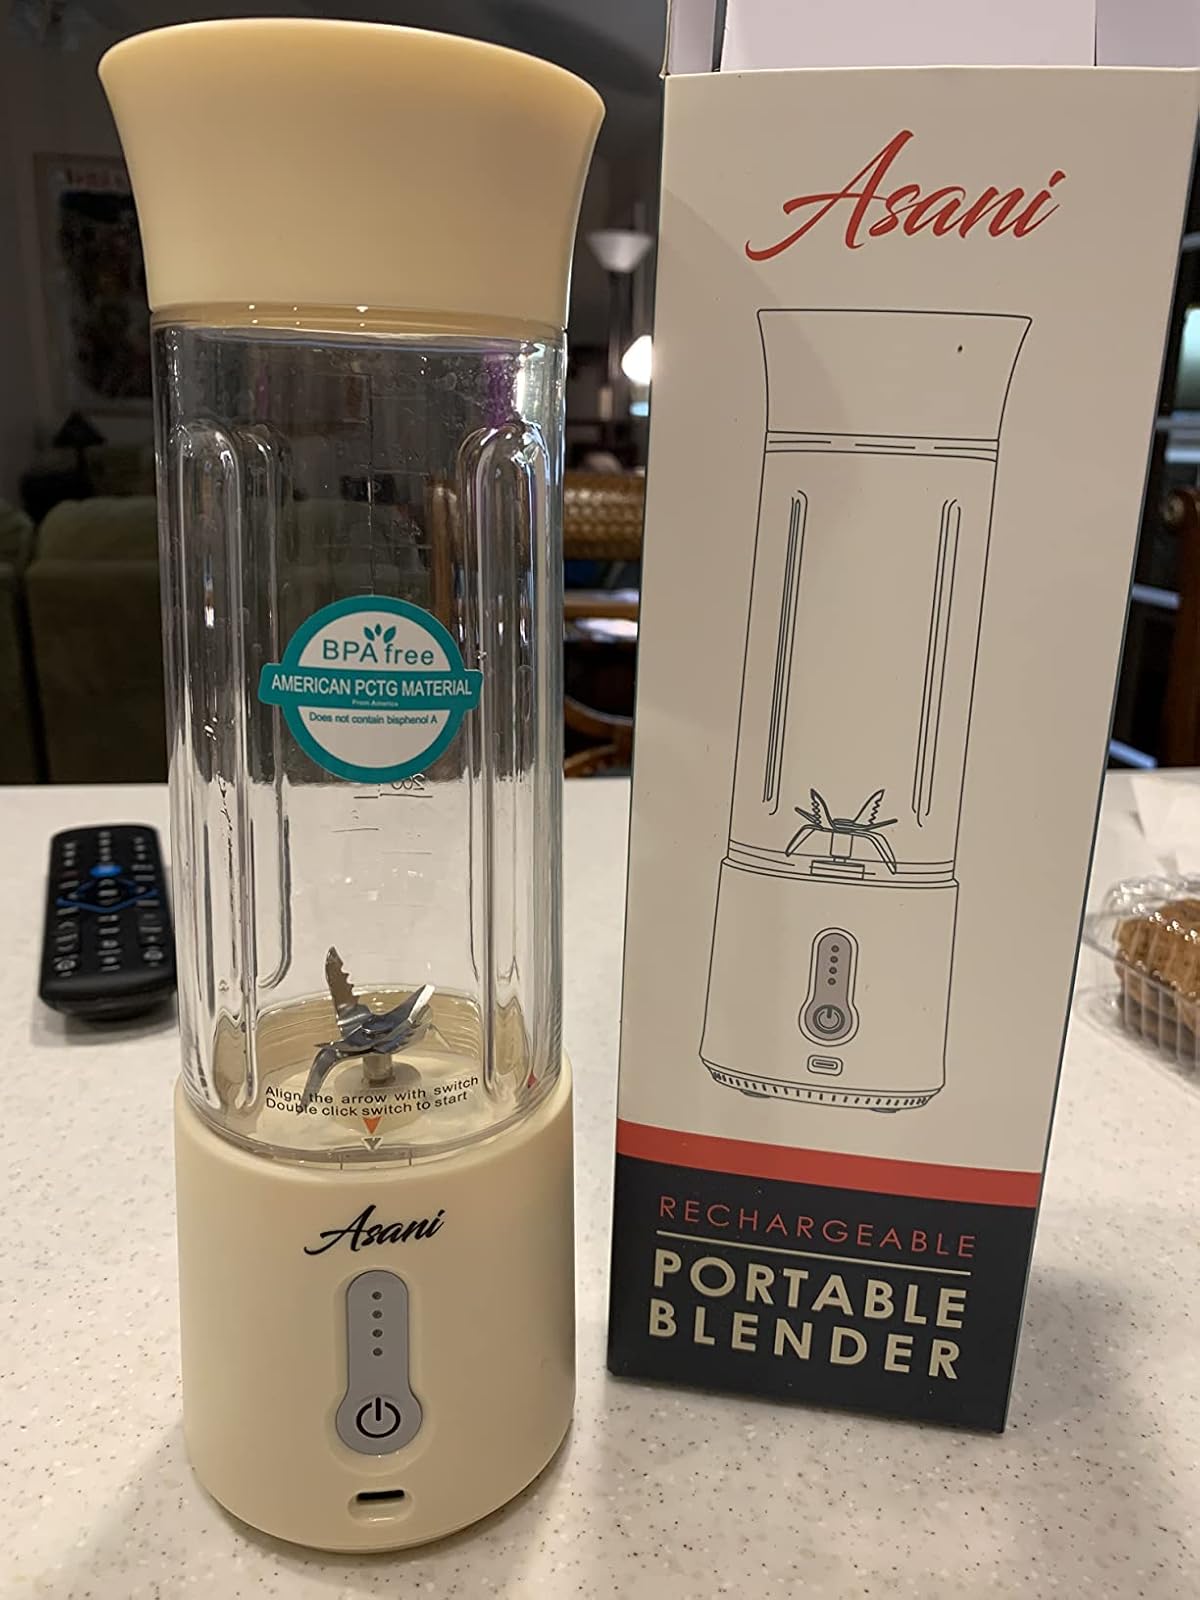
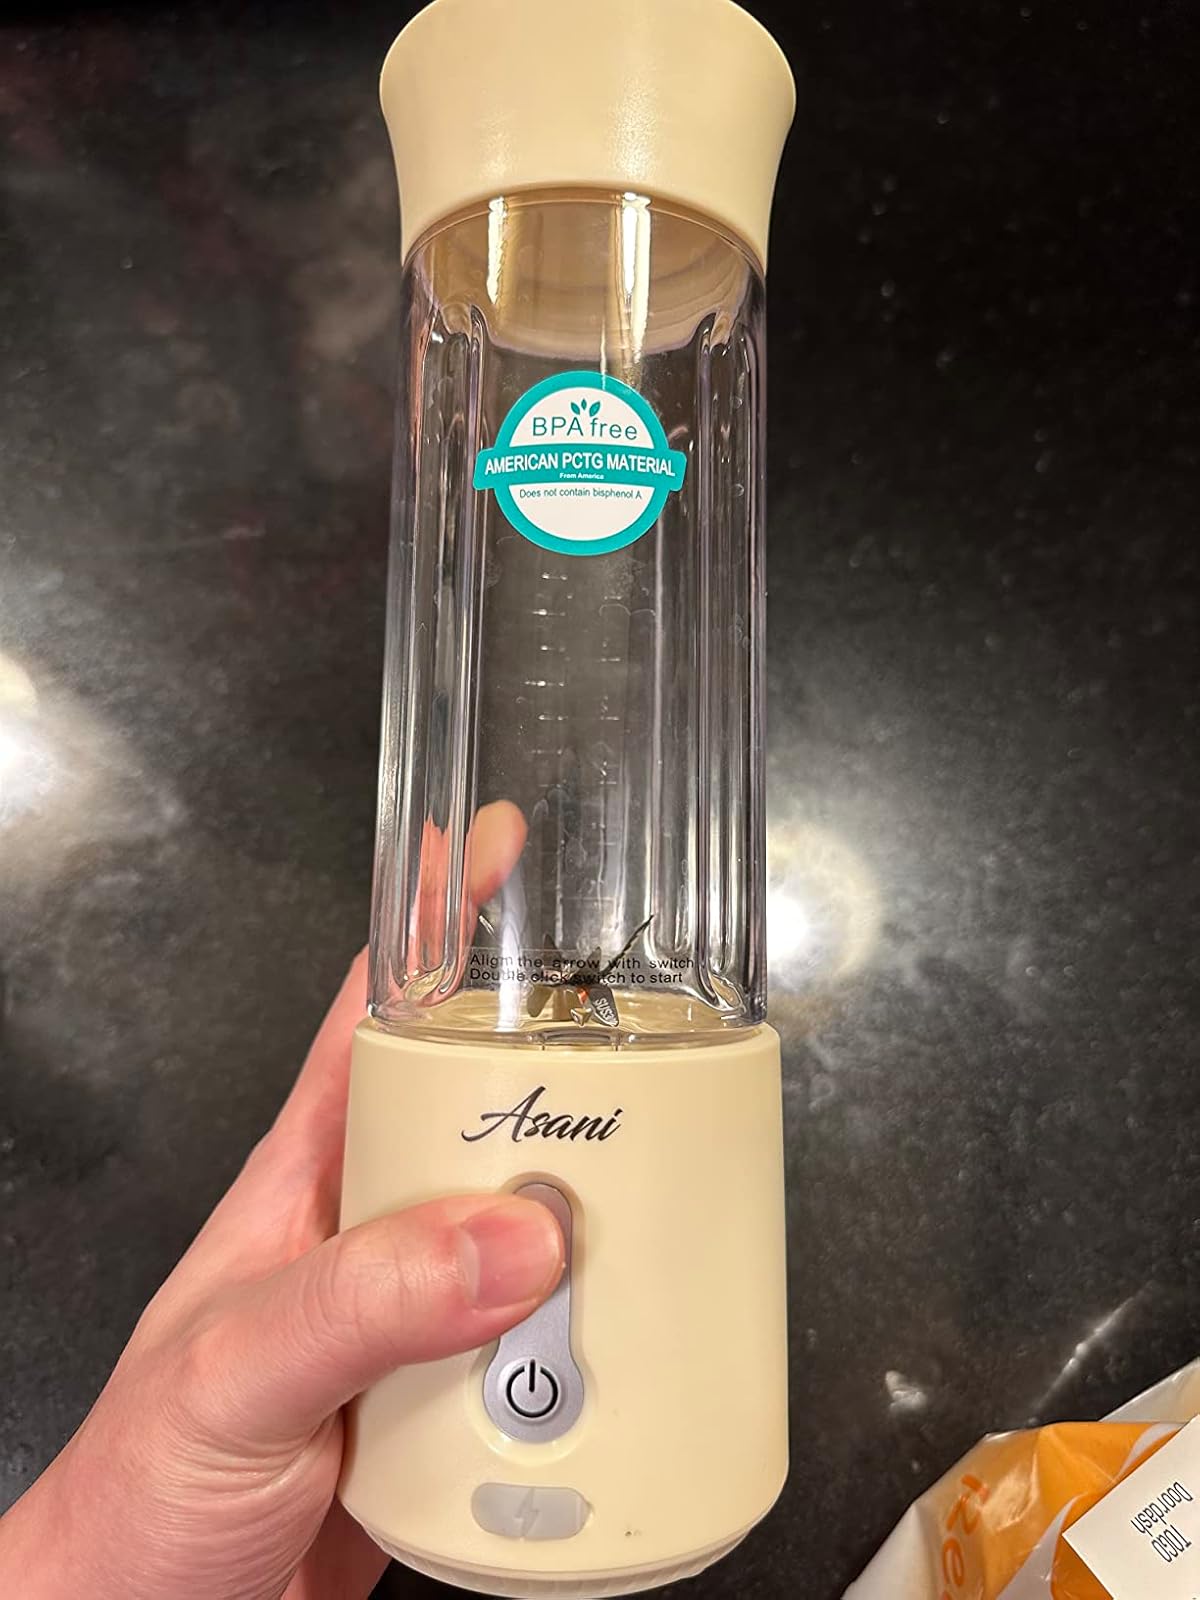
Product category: items_blender
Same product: yes